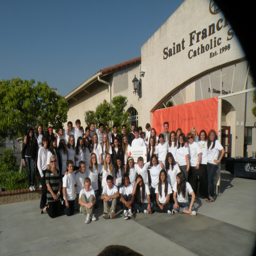
eighth graders raised over $3,000 .